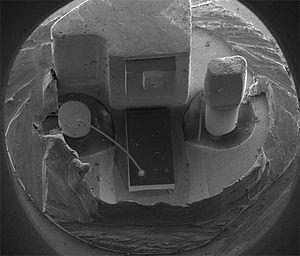
L'opto-électronique est à la fois une branche de l'électronique et de la photonique. Elle concerne l'étude des composants électroniques, appelés aussi composants photoniques, qui émettent ou interagissent avec la lumière. Parmi eux, se trouvent les capteurs ou les diodes permettant la conversion de photons en charge électrique ou inversement, les systèmes permettant la gestion d'un signal optique dans les télécommunications par fibre optique ou encore les systèmes d'optique intégrée.